India's three-stage nuclear power programme

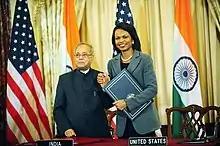
United States Secretary of State Condoleezza Rice and Indian External Affairs Minister Pranab Mukherjee, after signing the 123 Agreement in Washington, D.C., on 10 October 2008

In spite of the overall adequacy of its uranium reserves, Indian power plants could not get the necessary amount of uranium to function at full capacity in the late 2000s, primarily due to inadequate investments made in the uranium mining and milling capacity resulting from fiscal austerity in the early 1990s.